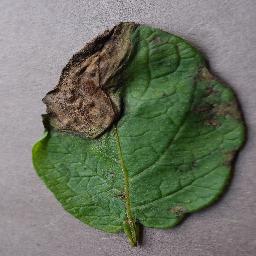
Label: Potato___Late_blight